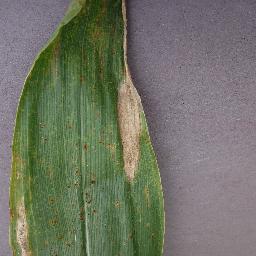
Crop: corn
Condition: (maize)_northern_blight